2011–12 Sacramento Kings season

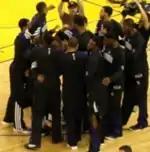
The Kings huddling prior to the tip-off of the 2011–12 exhibition opener against the Golden State Warriors

The 2011–12 Sacramento Kings season was the 67th season of the franchise, its 63rd season in the National Basketball Association (NBA), and its 27th in Sacramento.